Kothapally, Nizamabad district

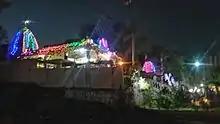
Sree Rajarajeshwara Swamy Temple on night of Shivaratri 2017

There are several Hindu temples are there in village mainly Sree Rajarajeshwara swamy Temple, Mahadeva Sannidhi, Hanuman Temple, Venkateshwara Sannidhi and there are eight Narasimha swamy Temples of various casts.Ugadi, Hanuman Jayanti, Mrigasira karthi, Ganesh Chaturthi, Dasara and Maha Shivaratri festivals are celebrated every year and Hindu and Islamic festivals are celebrated including village festivals. People belonging to different castes live peacefully together in the village. The main religions followed in the village are Hinduism 95%, Christianity 4% and Islam 1%. People belonging to different communities live together in friendship. Yearly in a specific season dramas are played for some days called Chindu Bhagavatham since many generations.